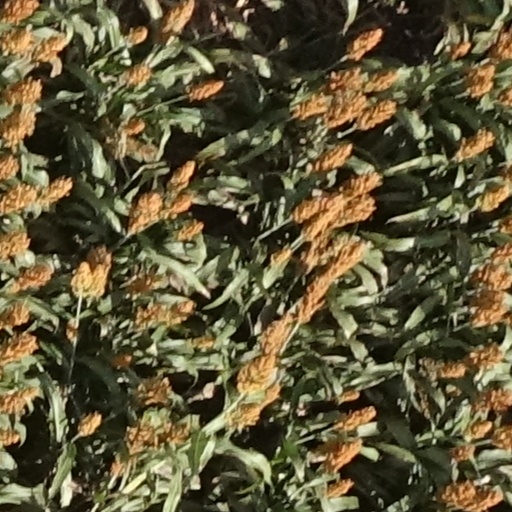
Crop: sorghum